William Henry Perkin

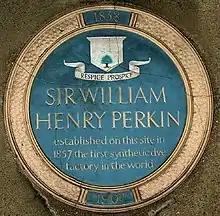
Blue plaque in Greenford, England, near the Grand Union Canal

Perkin died in 1907 of pneumonia and other complications resulting from a burst appendix. He is buried in the grounds of Christchurch, Harrow, Middlesex. His will was proved on 28 August 1907 at £86,231 4s. 11d. (roughly equivalent to £ in ).